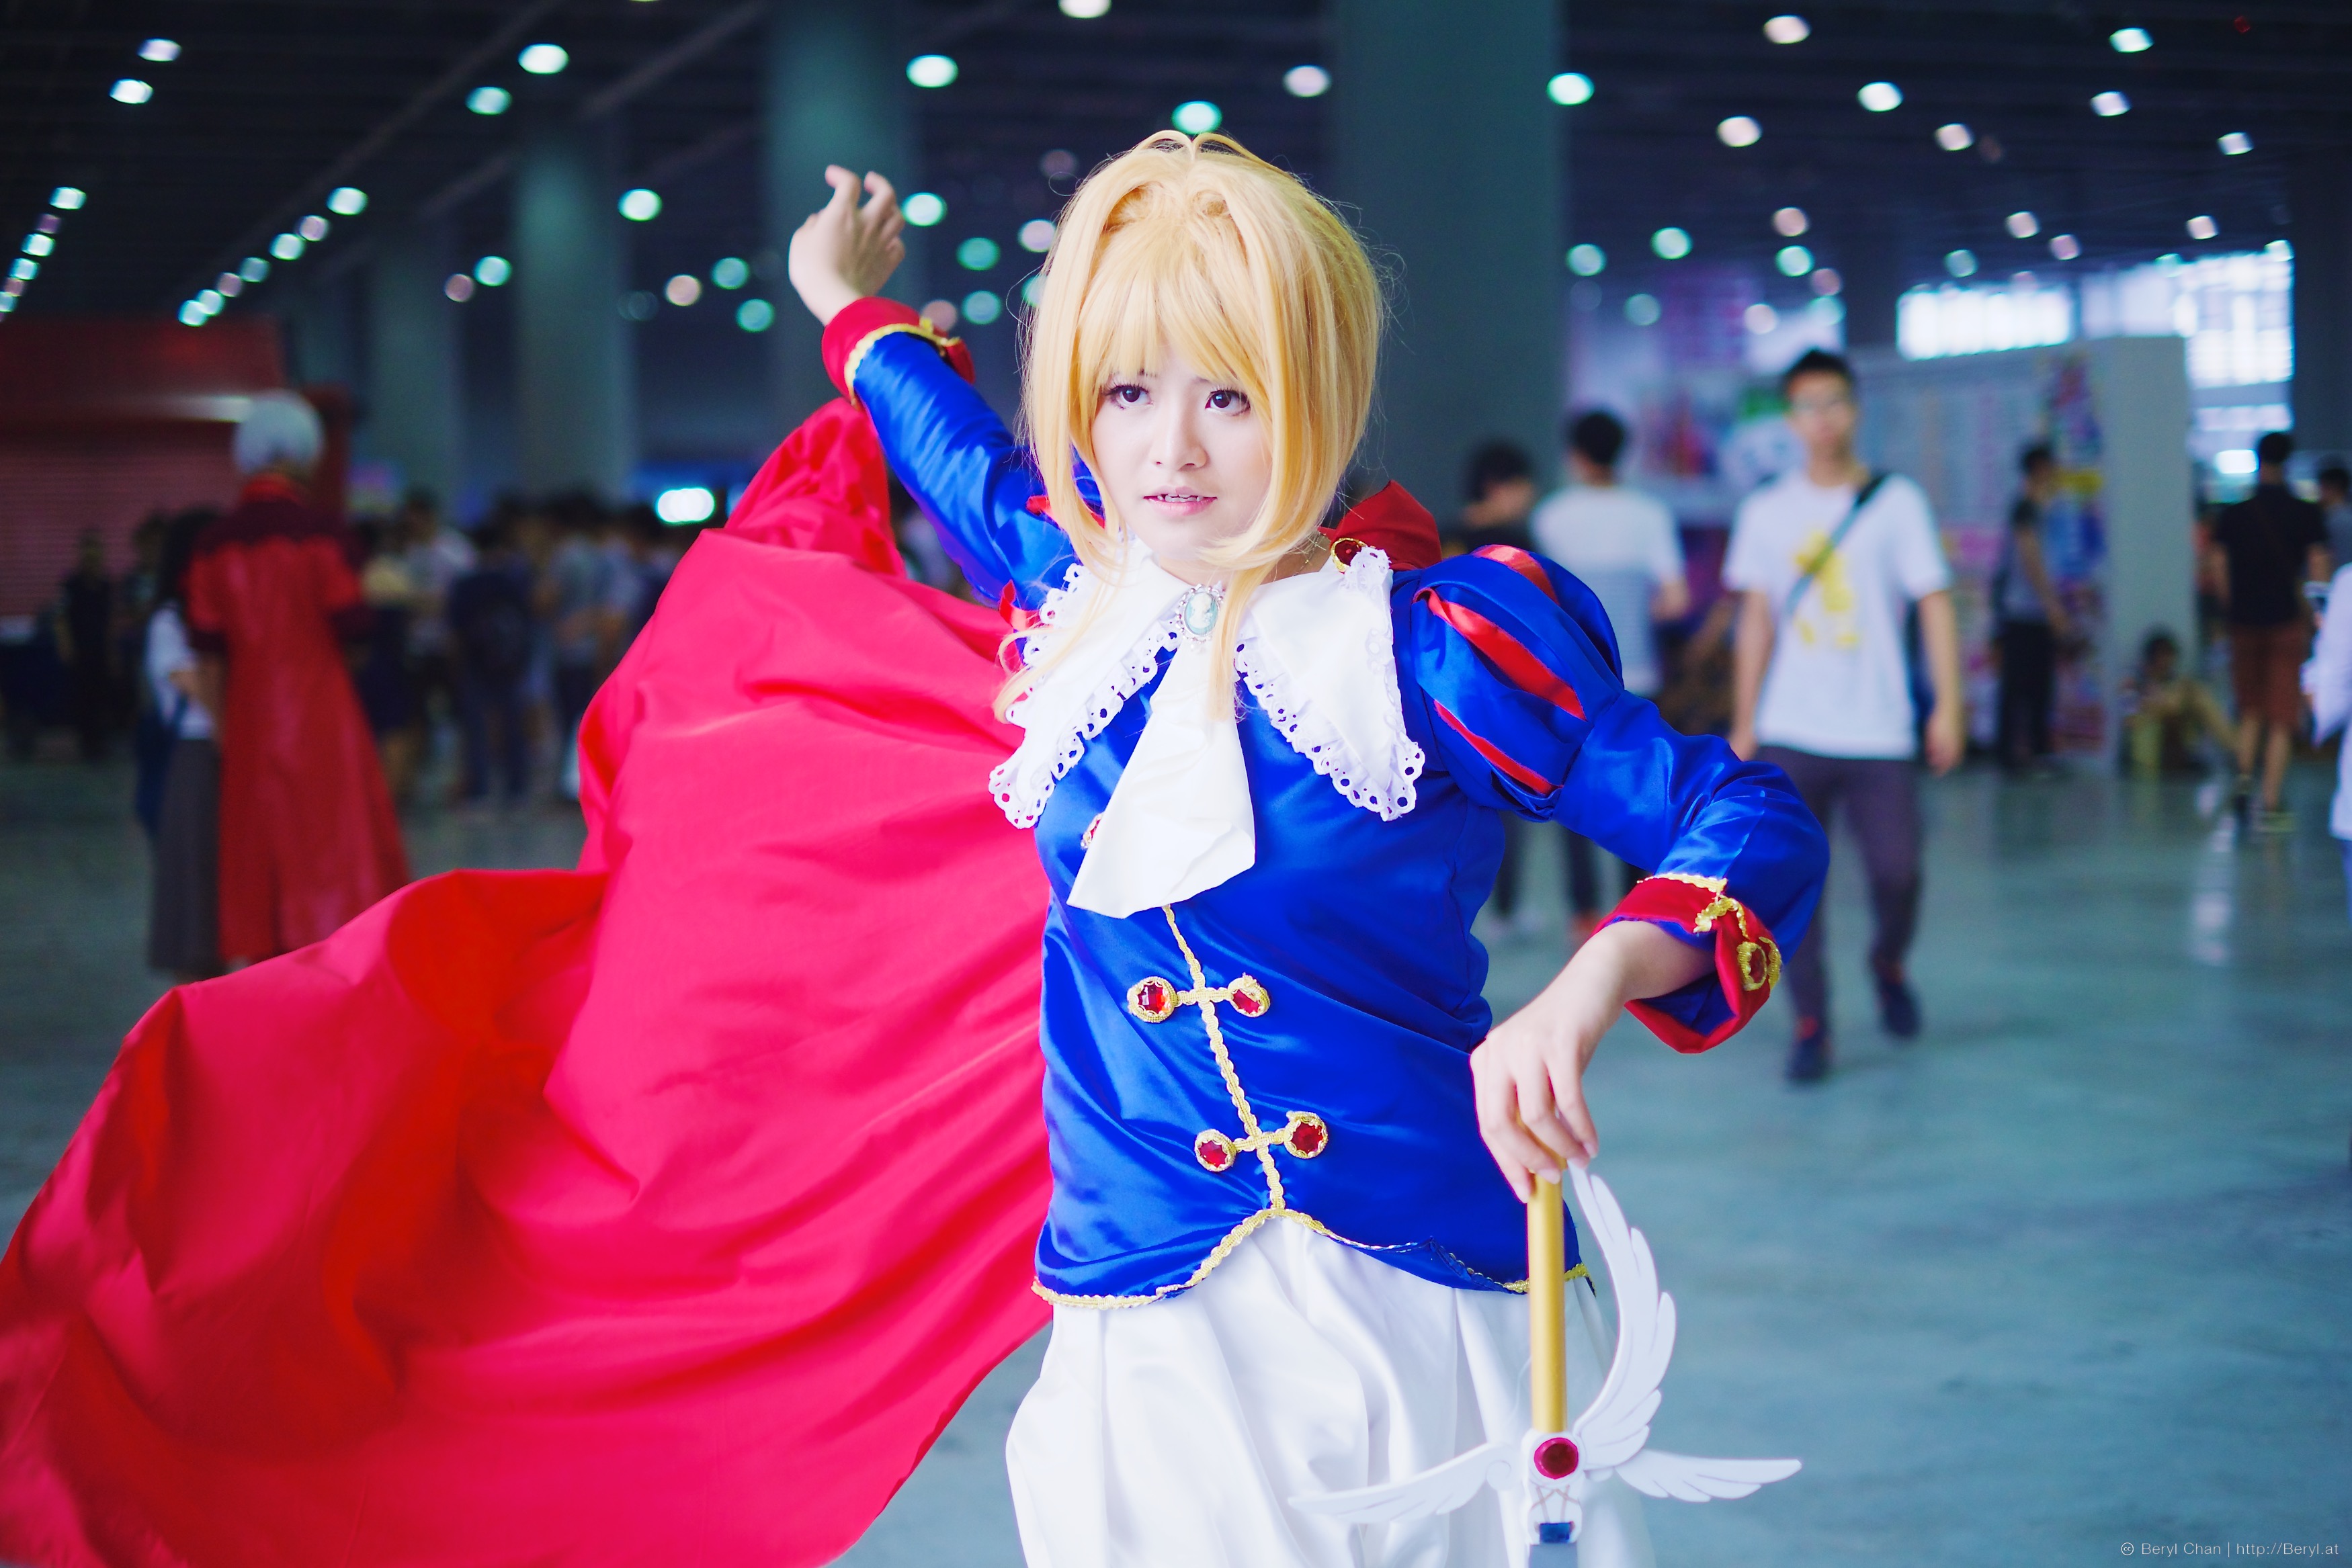
cold, bokeh, blur, girl, cute, fujifilm, portrait, colourful, clothing, face, cosplay, 35mm, canton, soft, costume, china, anime, comiccon, mirrorless, finetuning, xe1, convention